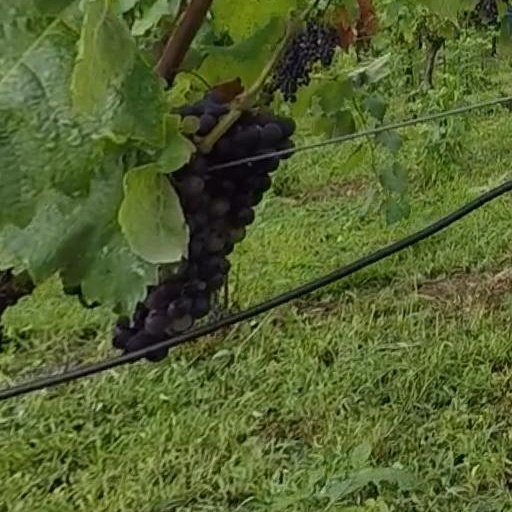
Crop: grape